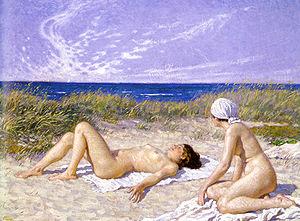
Bain de soleil sur la dune
Paul Gustav Fischer, né le 22 juillet 1860 à Copenhague et mort le 1ᵉʳ mai 1934 à Gentofte, dans la région de l’Hovedstaden au Danemark, est un peintre danois. Son nom est parfois orthographié Paul Gustave Fischer ou Poul Gustav Fischer et ses travaux mentionnés sous le nom raccourci de Paul Fischer. Il est principalement connu pour ses peintures issues du mouvement réaliste et a connu son apogée au début du XXe siècle.